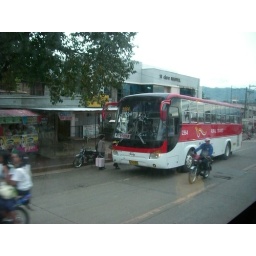
The red and white Rural Tours bus somewhere in Malaybalay, Bukidnon.